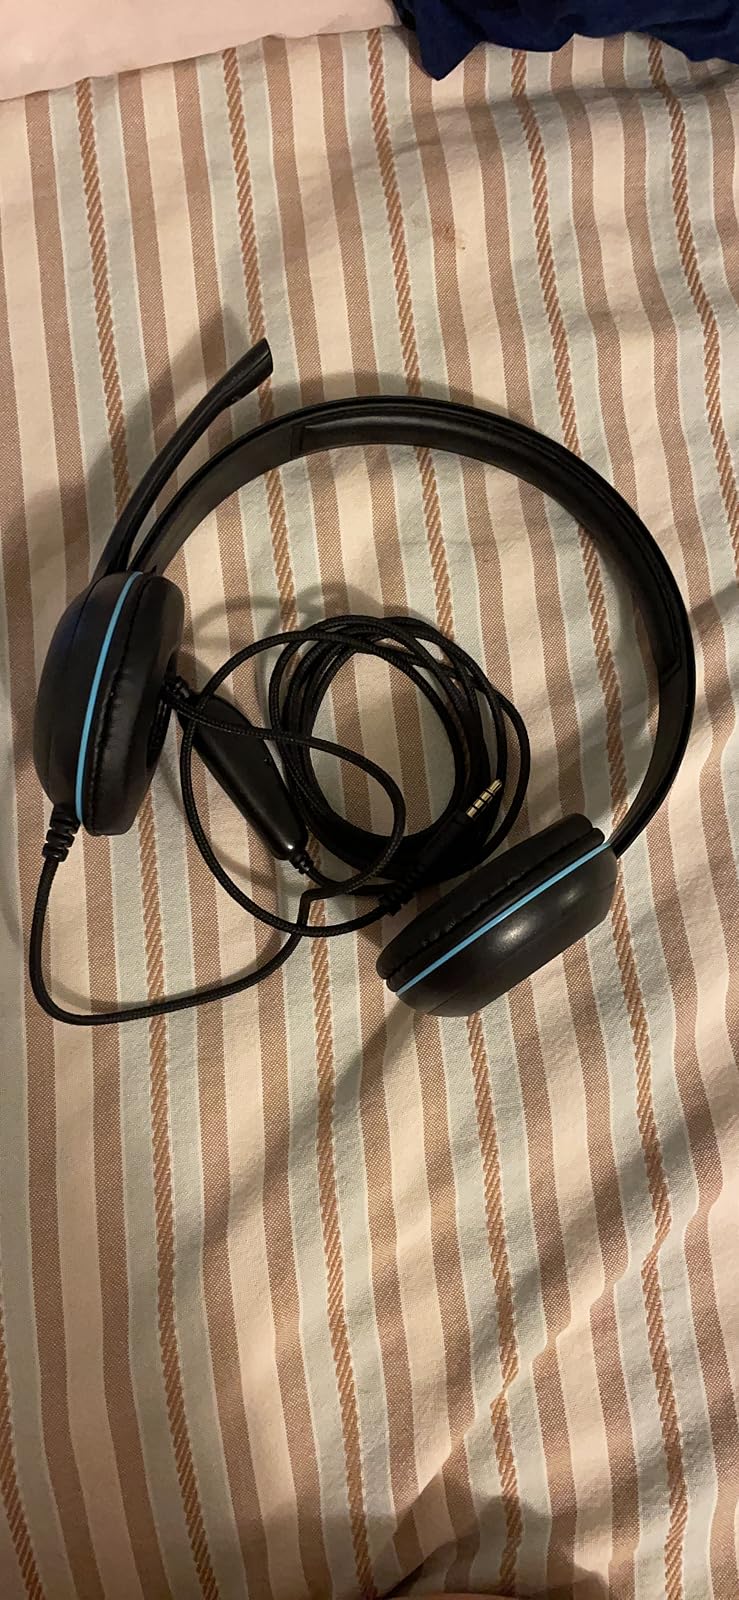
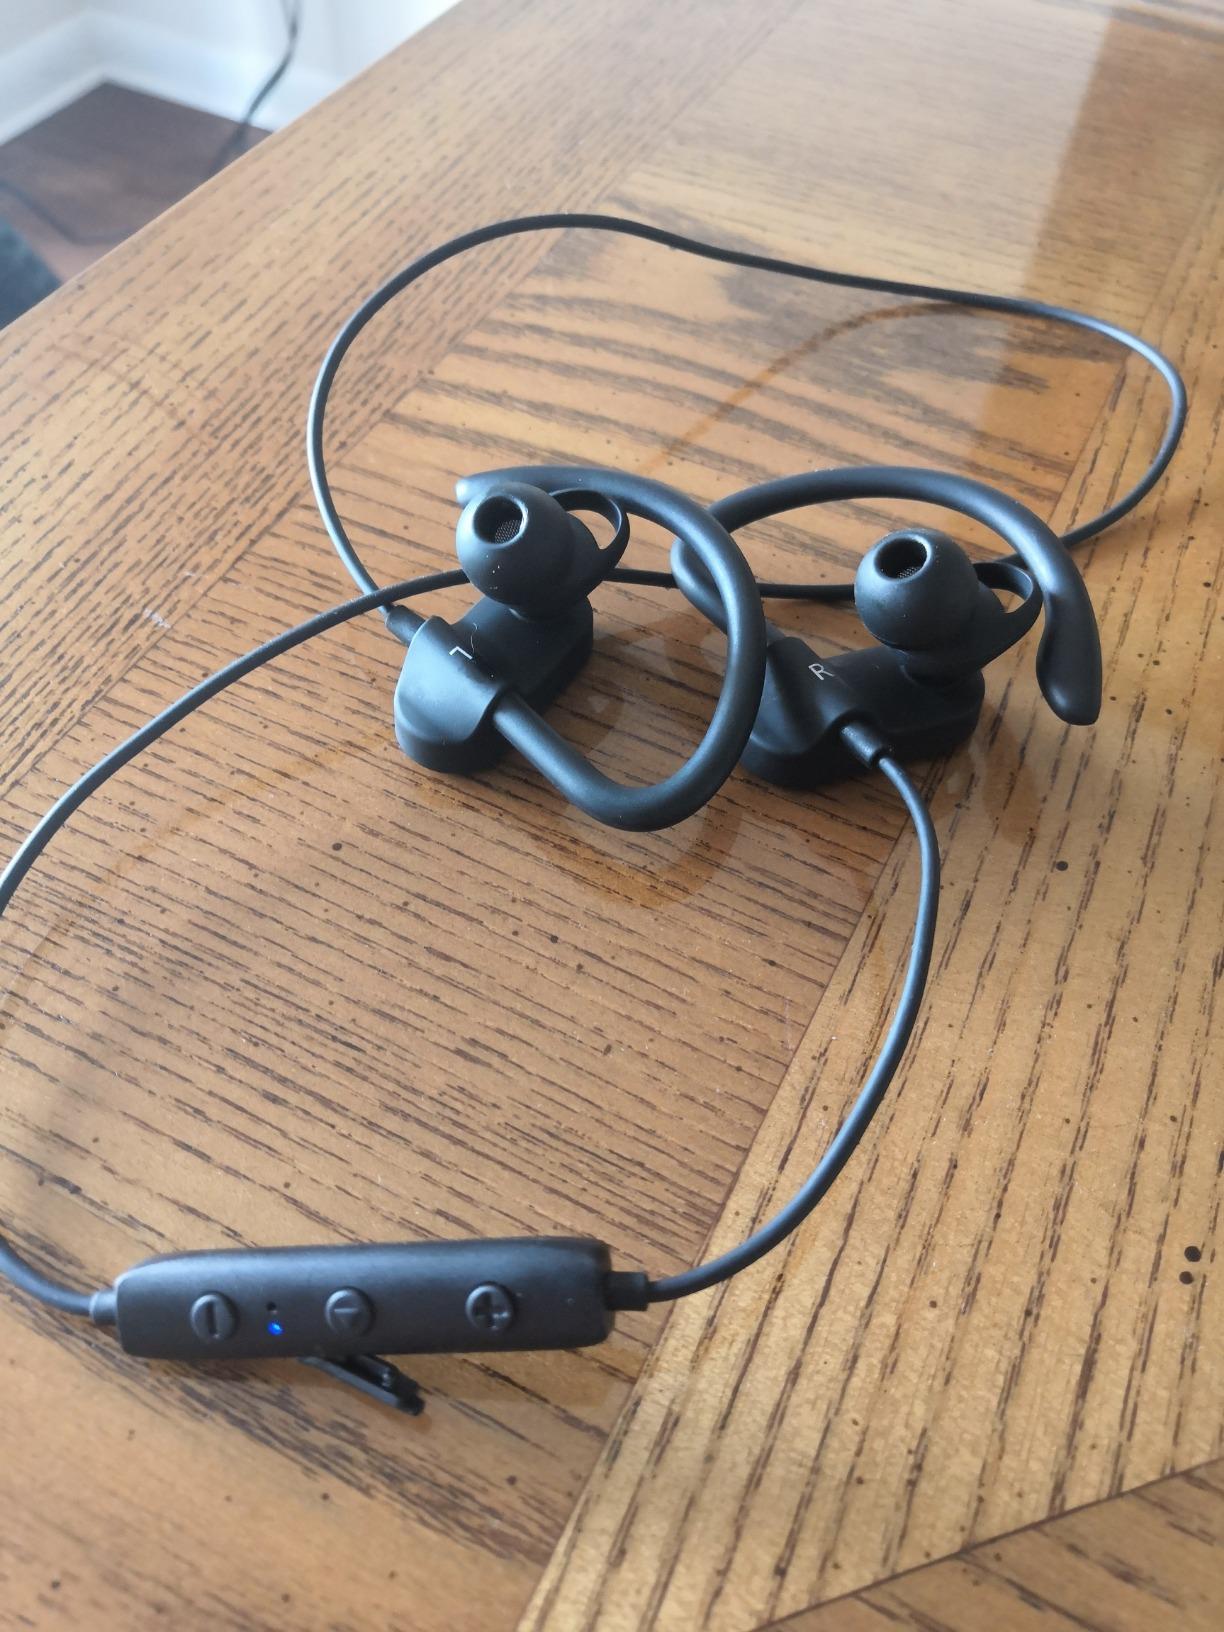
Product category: headphones
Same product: no